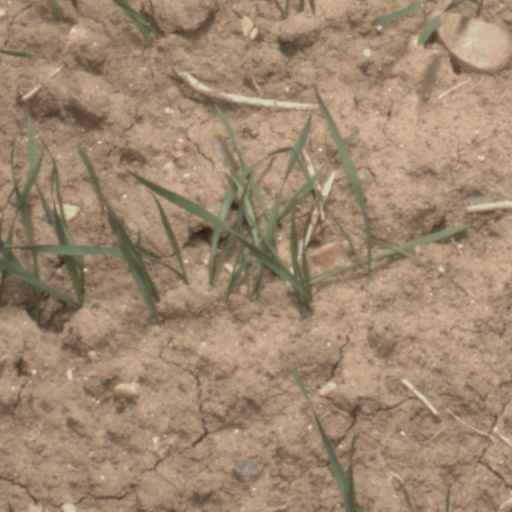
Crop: wheat